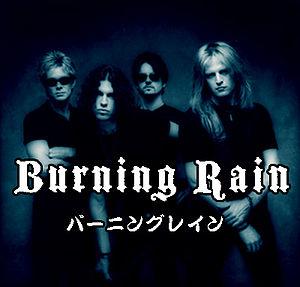
Burning Rain est un groupe de hard rock de Los Angeles formé par le guitariste Doug Aldrich et le chanteur Keith St. John en 1998.